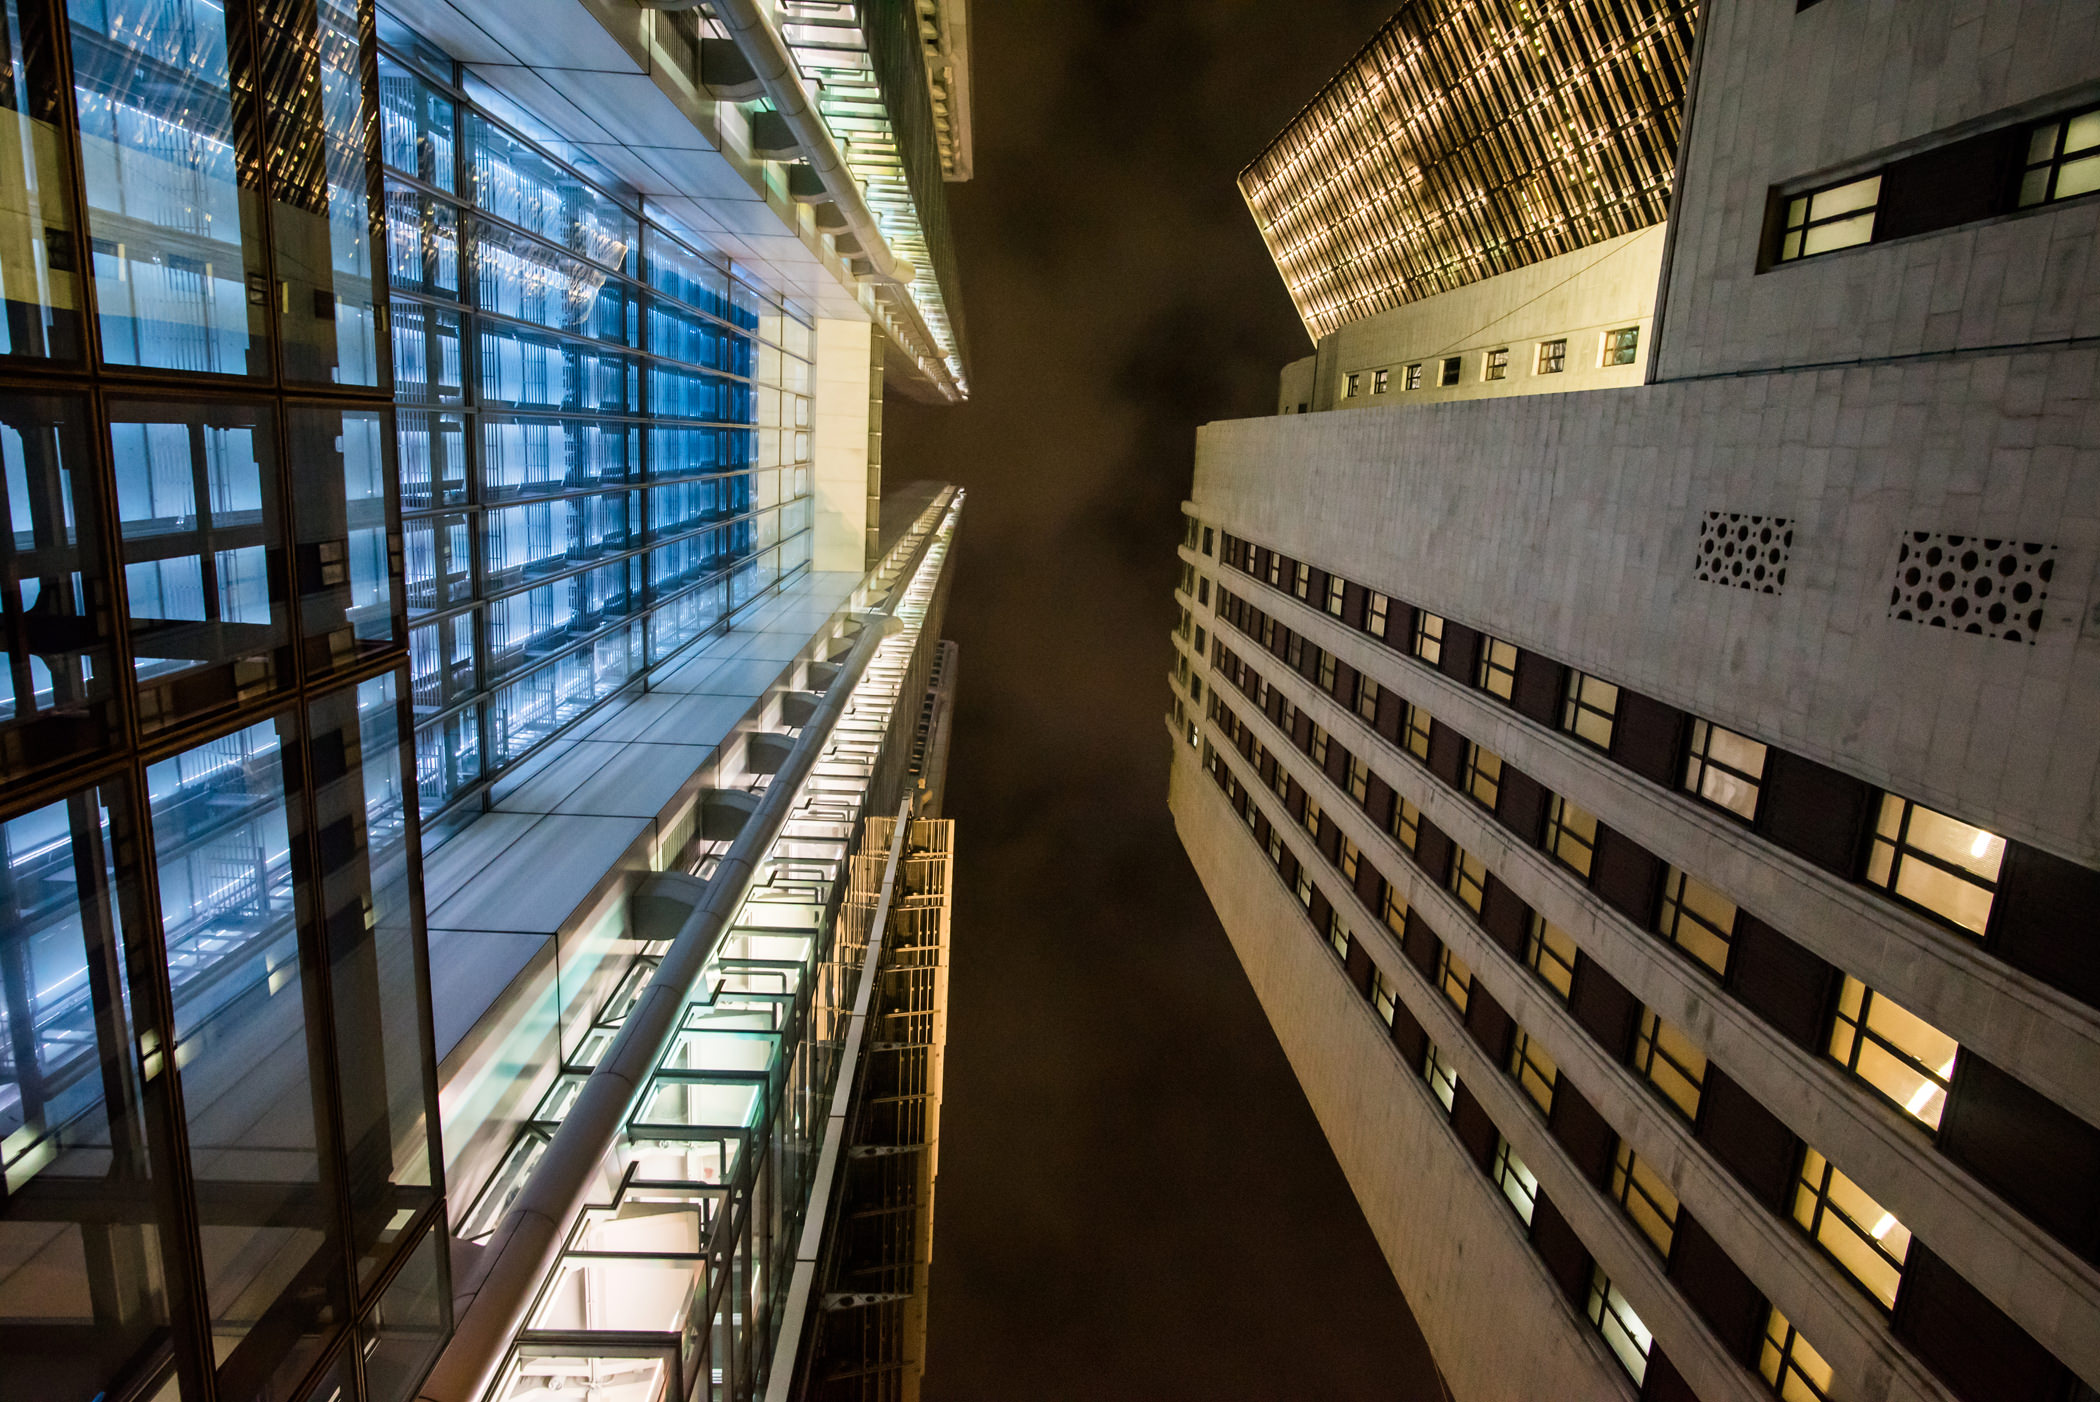
architecture, metropolitan area, building, urban area, line, metropolis, sky, city, skyscraper, metal, mixed use, commercial building, interior design, tower block, steel, daylighting